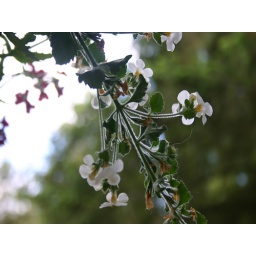
a plant with flowers in my backyard. I liked the lighting on the edges. comment if you like